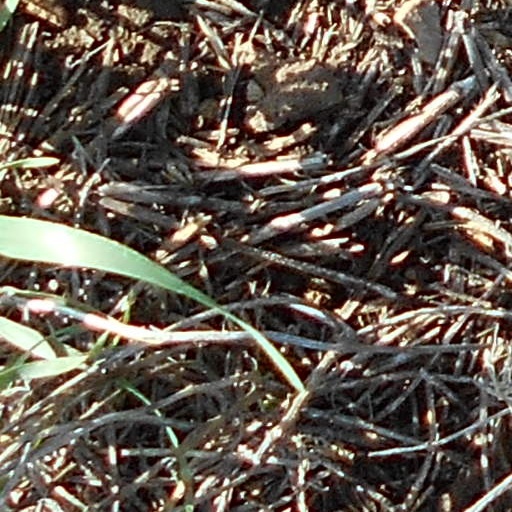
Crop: wheat